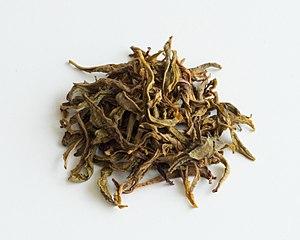
Le thé, bien plus qu'une simple boisson d'agrément, représente en Chine une véritable institution sociale et culinaire, riche d'une histoire de plusieurs millénaires.